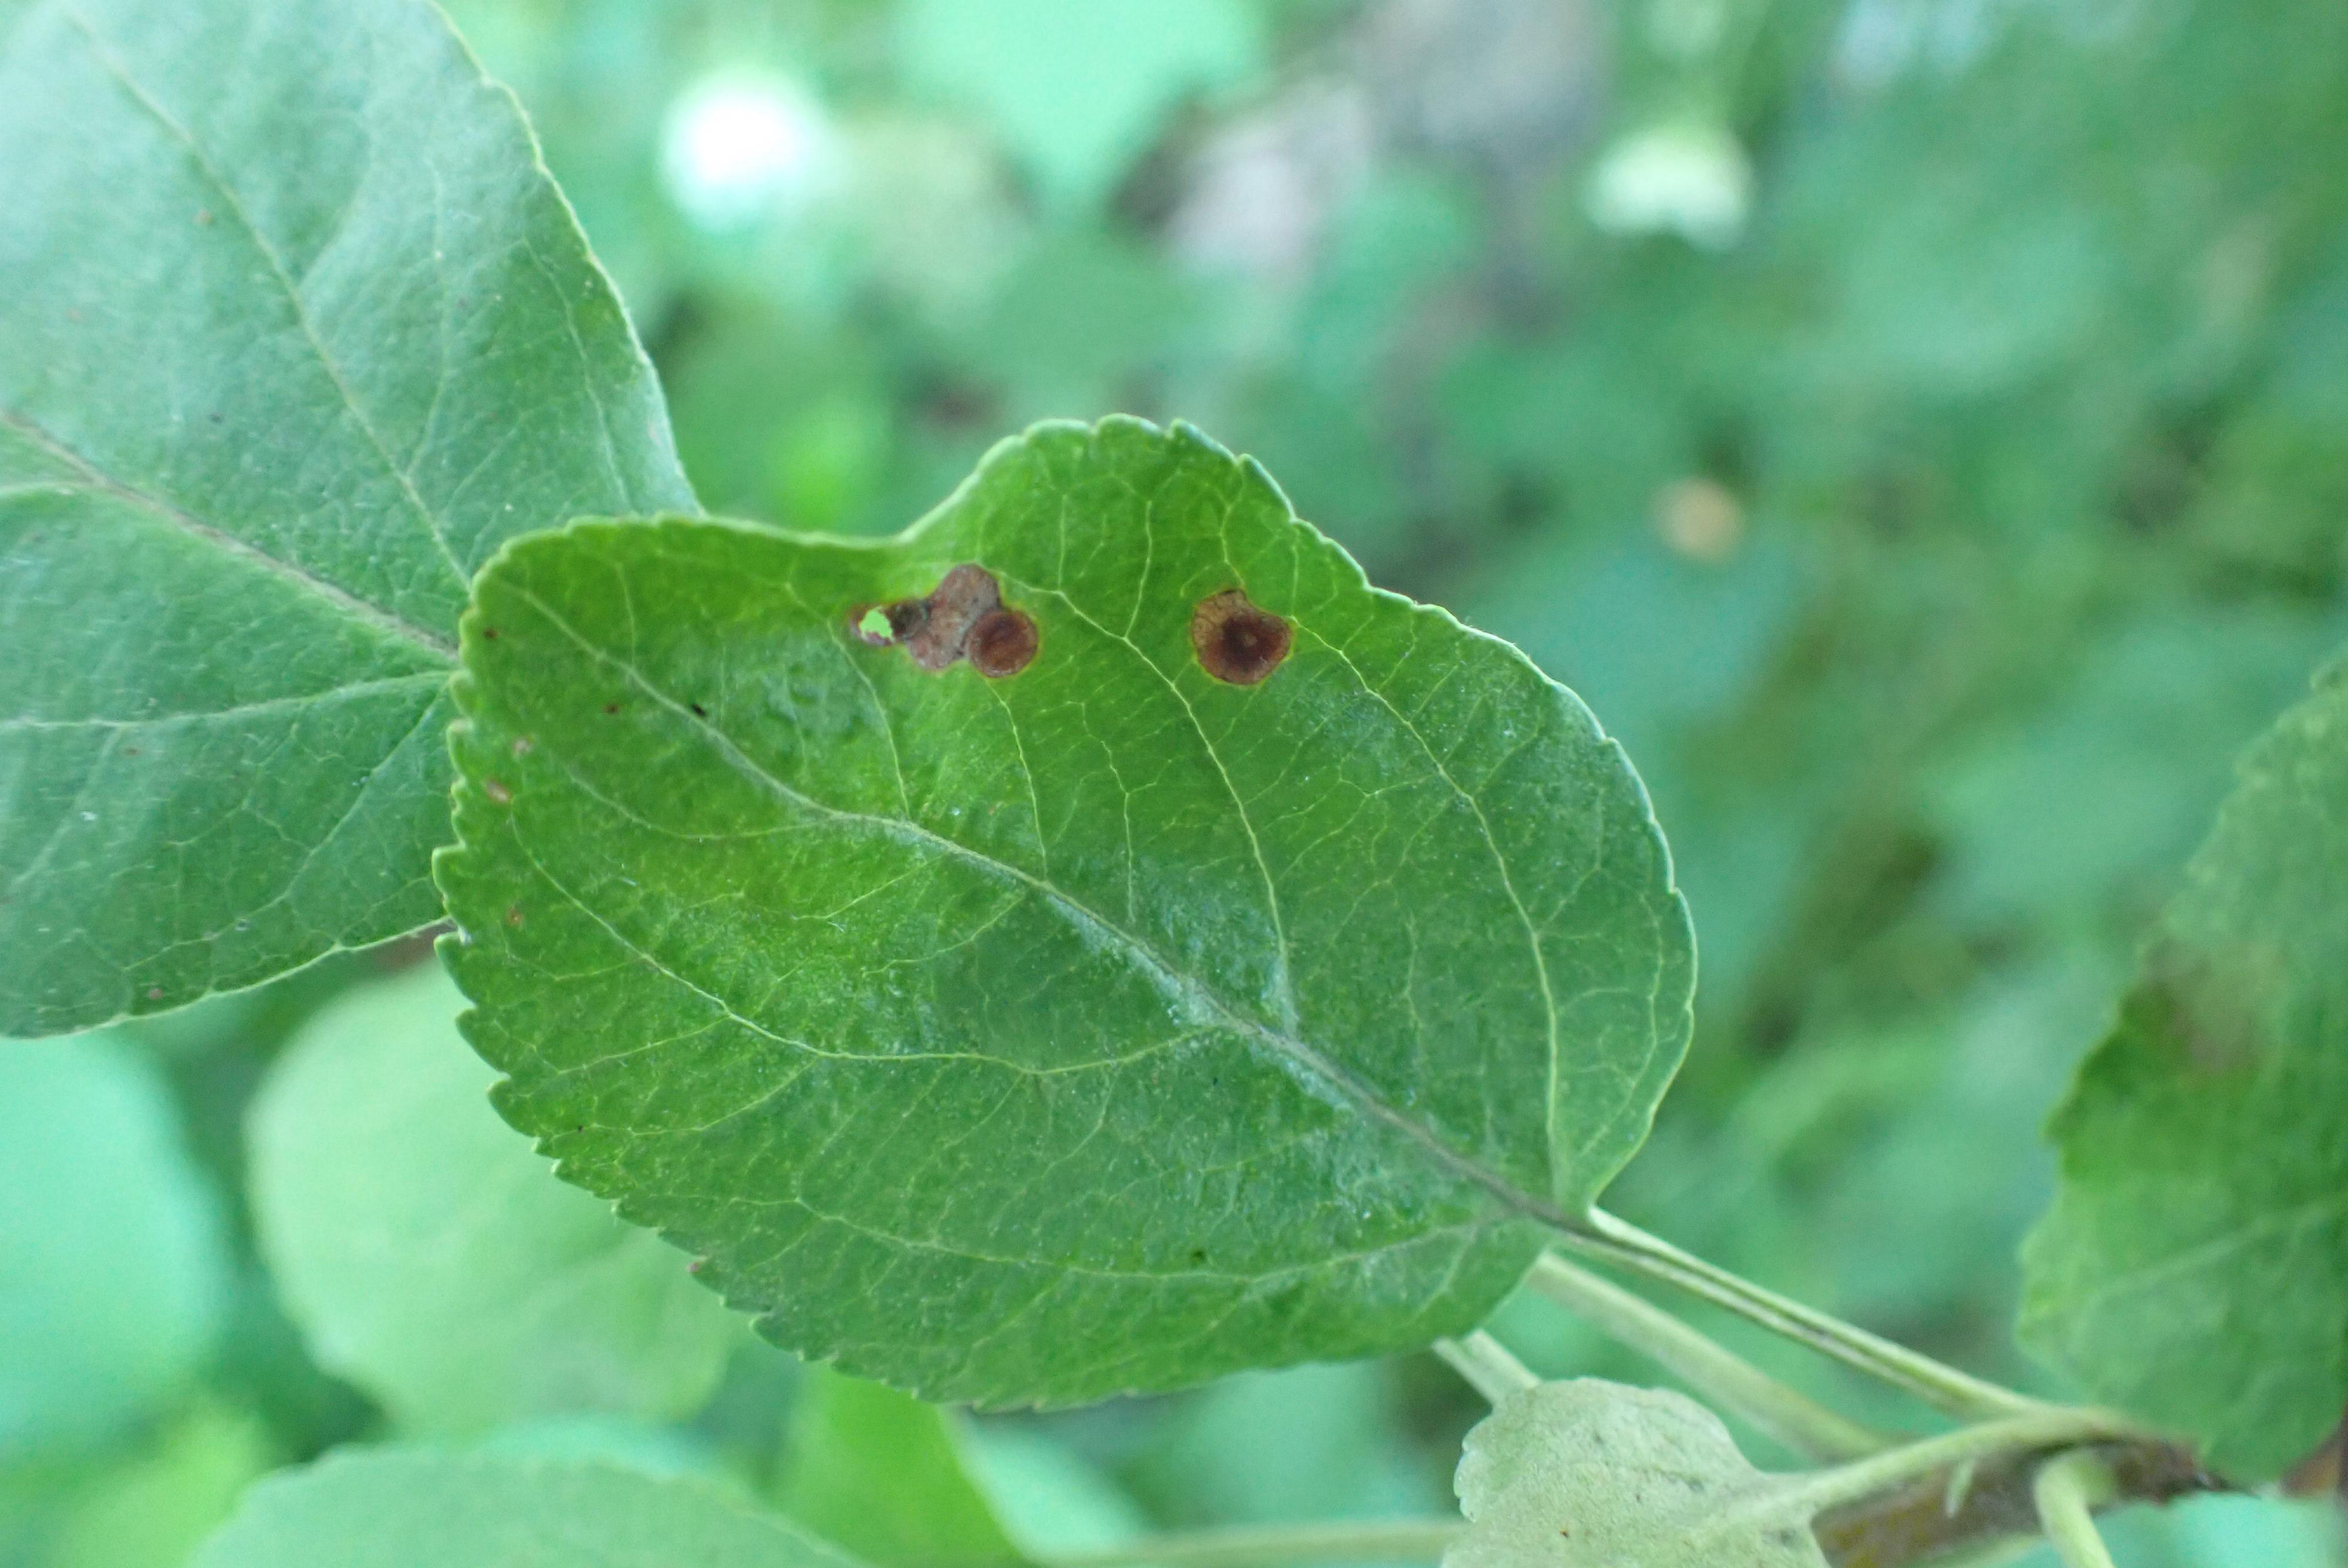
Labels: frog_eye_leaf_spot